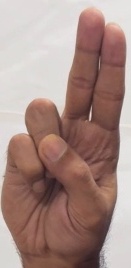
ASL sign: U